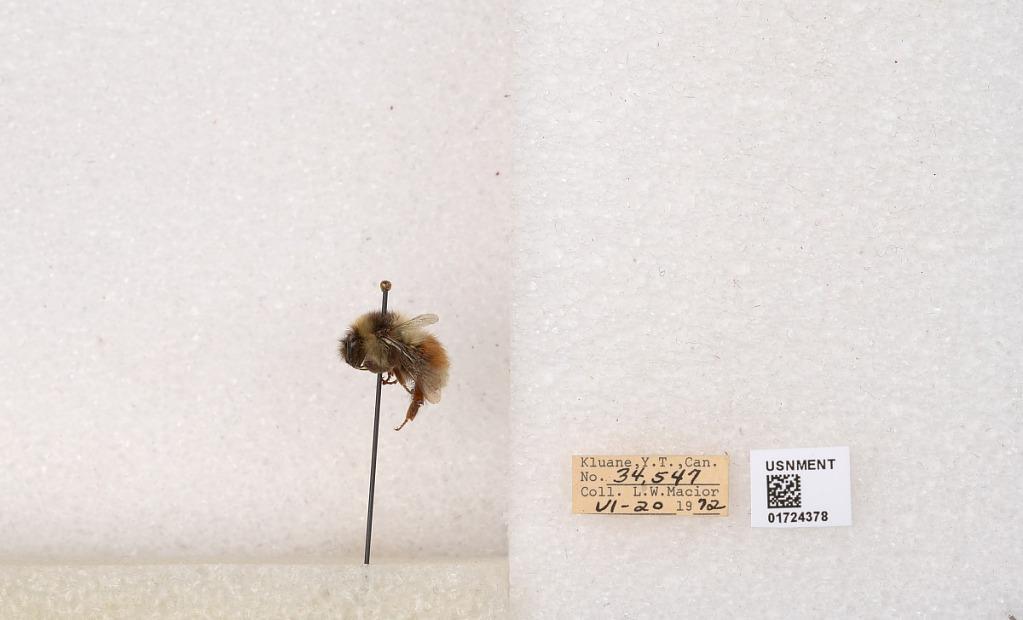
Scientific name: Bombus (Pyrobombus) sylvicola Kirby
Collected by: L. Macior
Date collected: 1972-6-20
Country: Canada
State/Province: Yukon Territory
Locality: Kluane National Park and Reserve
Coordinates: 60.7493, -139.504